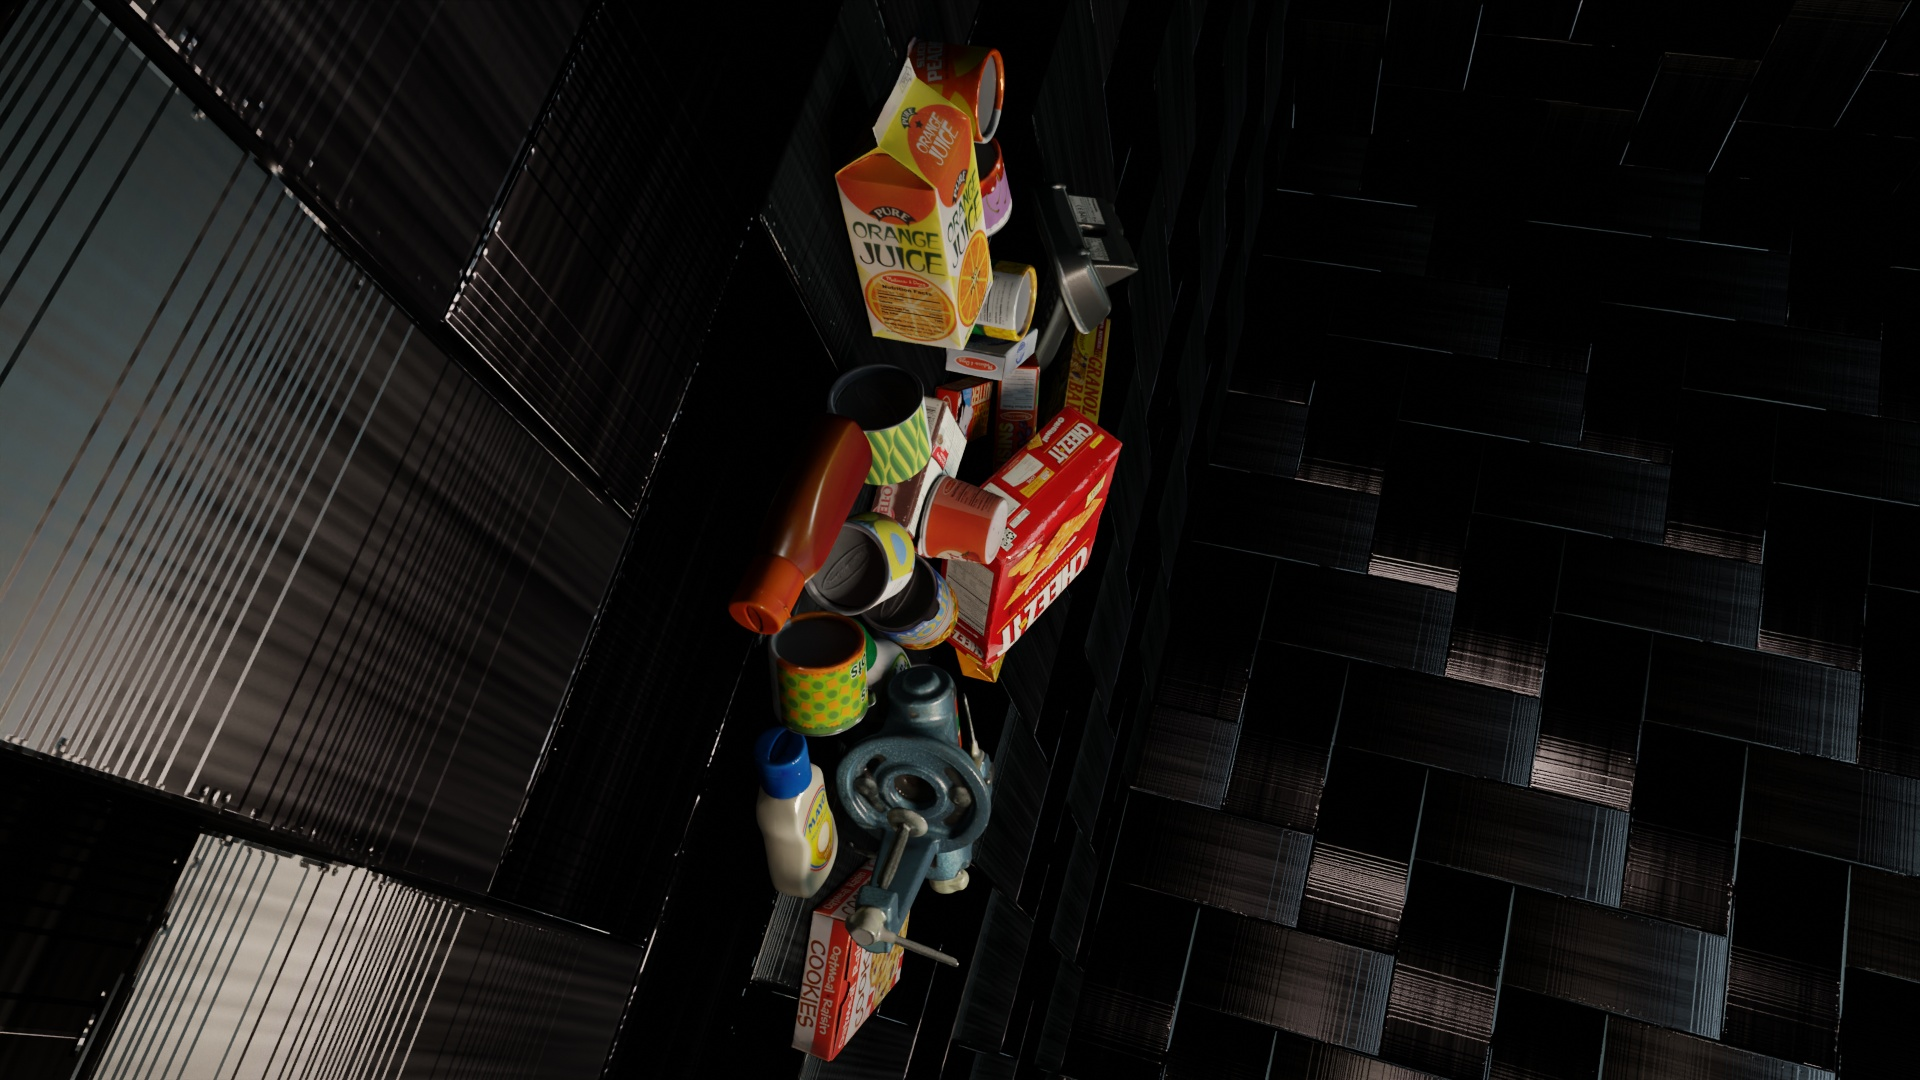
Question:
What are the eight normalized (x, y) image coordinates between 0 and 1 of the cuboid corners for the can of tomato sauce with its vibrant red and green label? Your answer should be a list of normalized (x, y) image coordinates between 0 and 1 with bottom face first then top face, all counter-clockwise.
Answer: [(0.480208, 0.651852), (0.452604, 0.698148), (0.480729, 0.736111), (0.508854, 0.687963), (0.476042, 0.600926), (0.446875, 0.648148), (0.476562, 0.687963), (0.505729, 0.637963)]